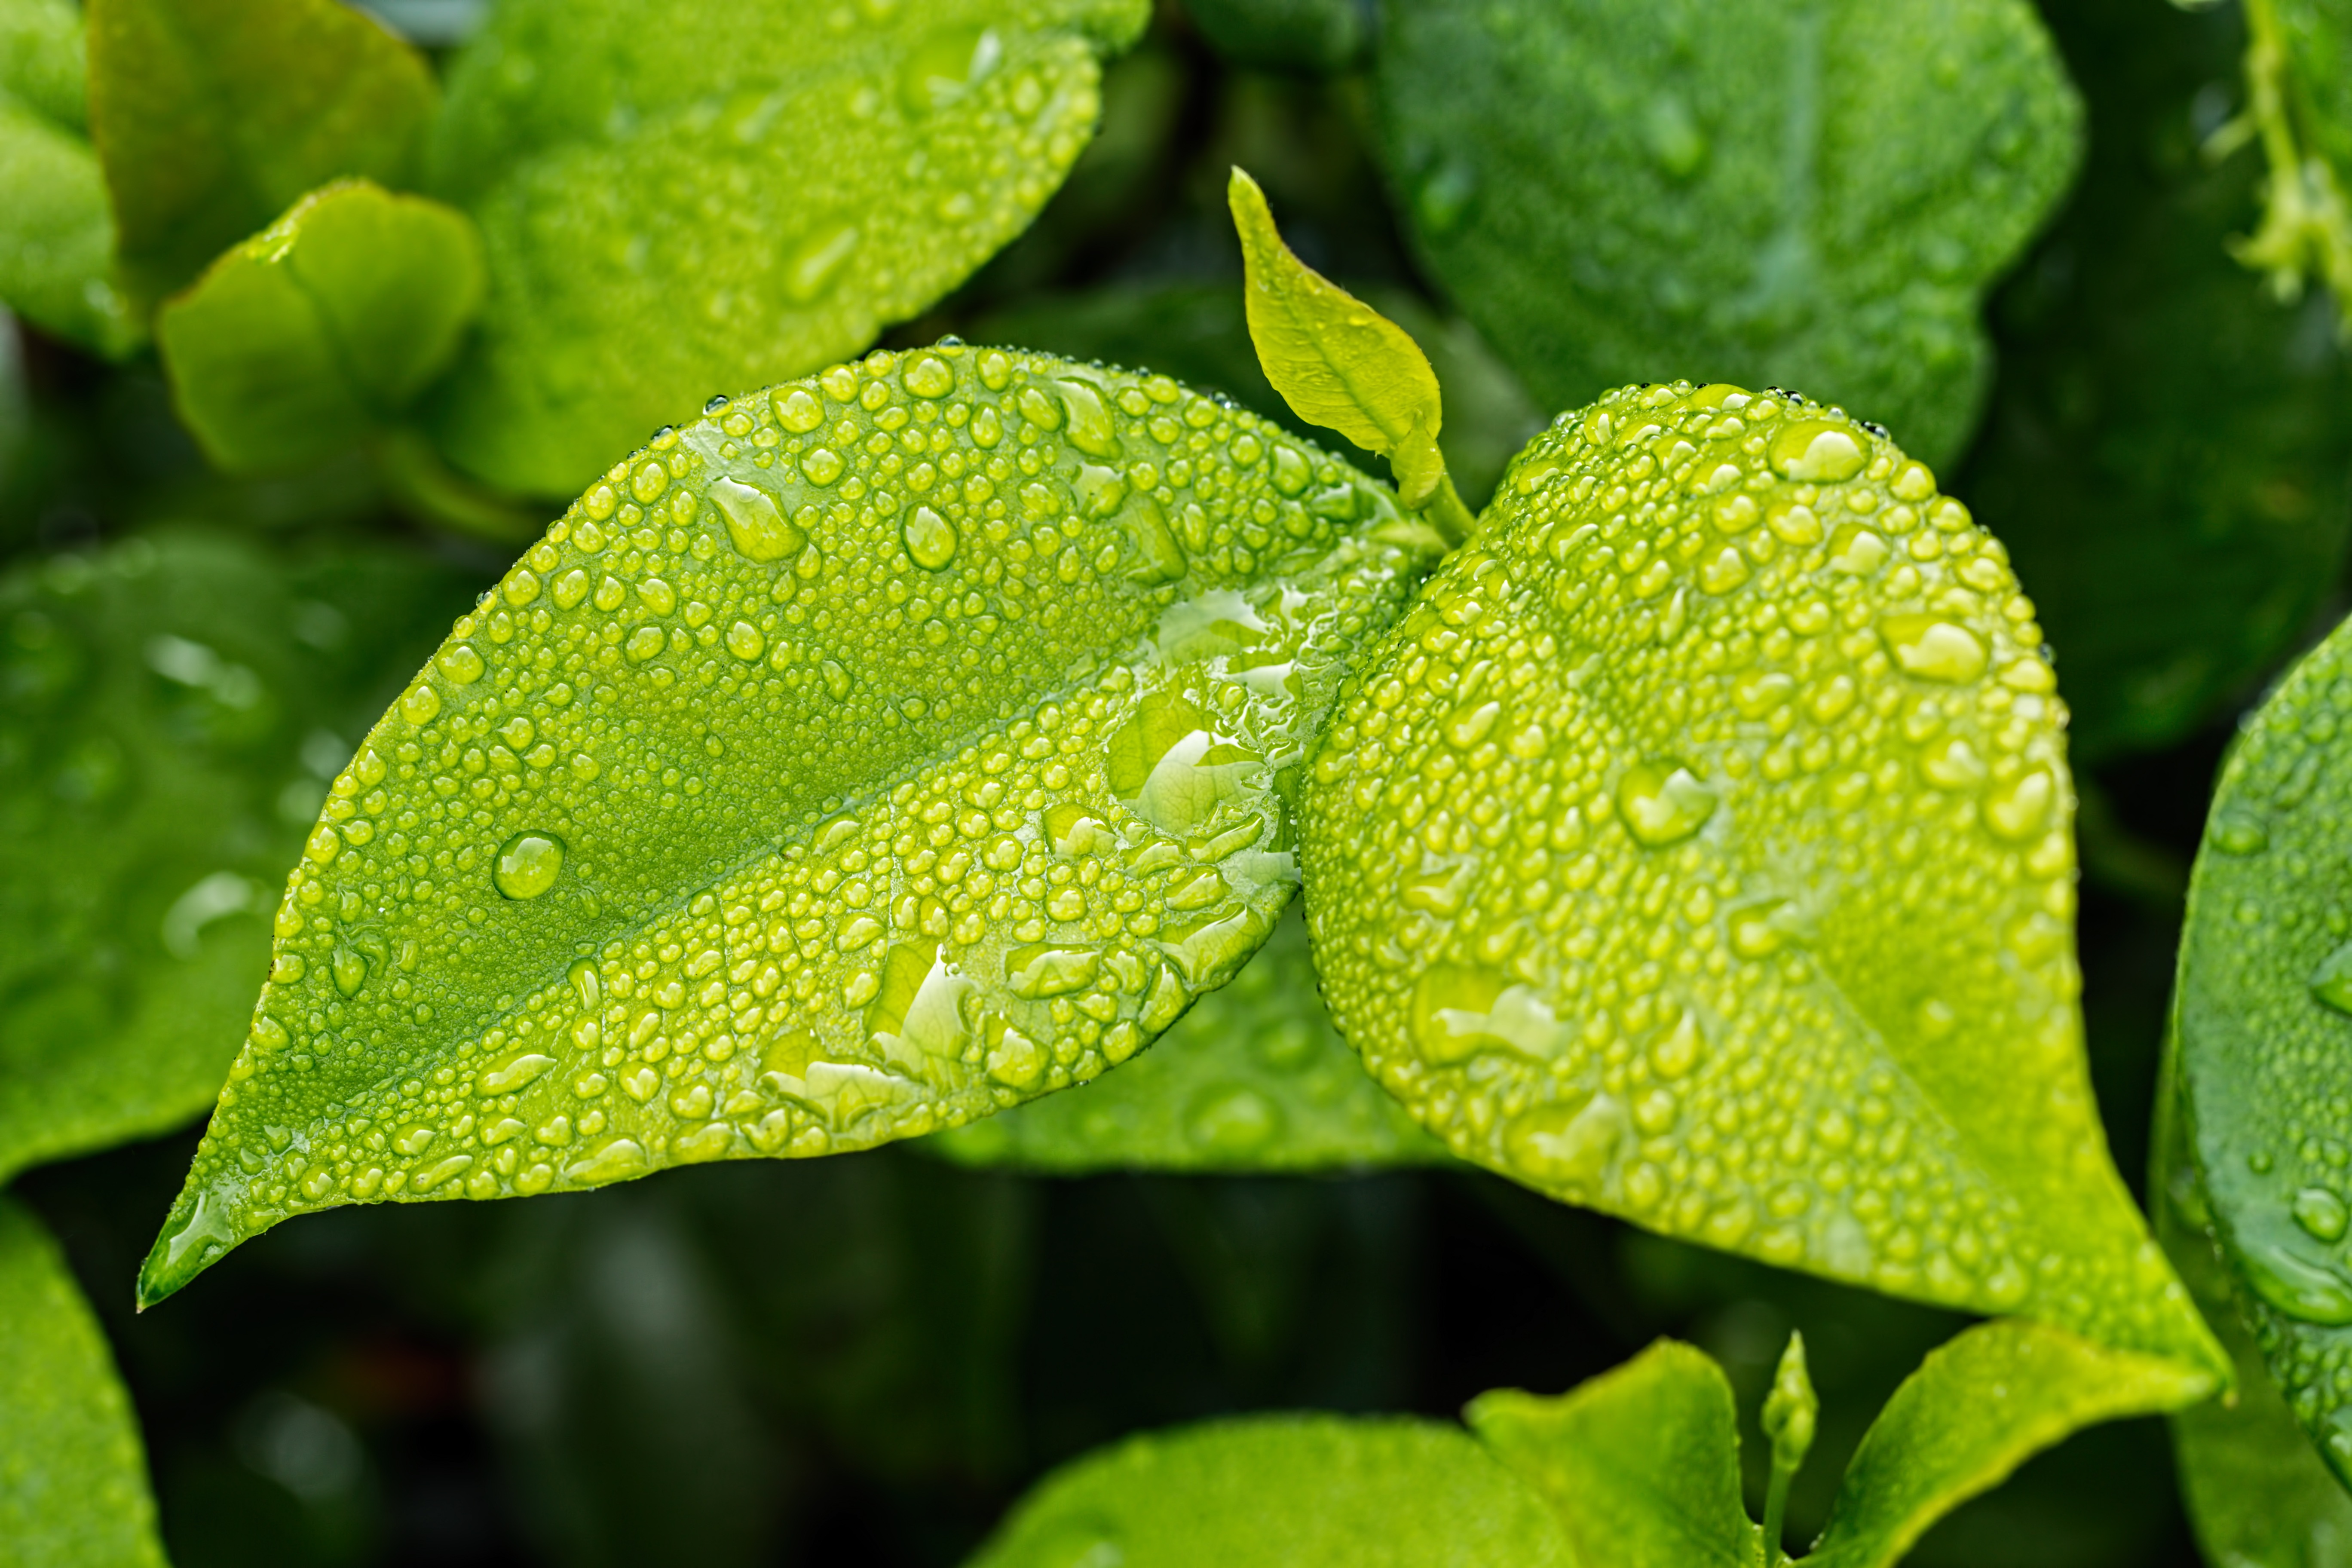
tree, water, nature, grass, drop, dew, plant, lawn, photography, sunlight, rain, water drop, leaf, flower, wet, summer, environment, foliage, spring, green, produce, botany, garden, flora, season, eco, ecology, close up, gardening, shrub, moisture, macro photography, green leaf, green leaves, desktop wallpaper, nature background, summer background, nature abstract, background green, spring background, annual plant, land plant